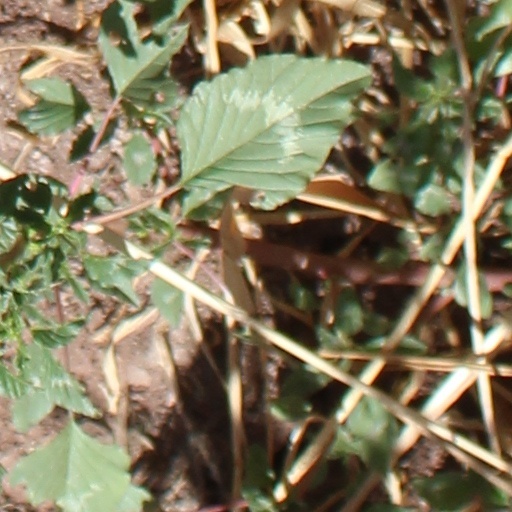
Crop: wheat